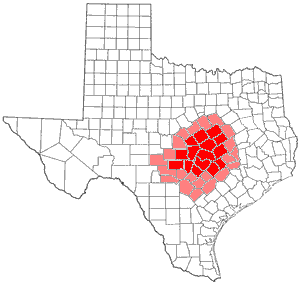
Le Texas central ou centre du Texas, en anglais : Central Texas, est une région de l'État américain du Texas entourant Austin et approximativement bordée par San Saba à Bryan et de San Marcos à Hillsboro. Le Texas central chevauche et inclut une partie du Texas Hill Country et correspond à une désignation de section physiographique dans le plateau d'Edwards, dans un contexte géographique.